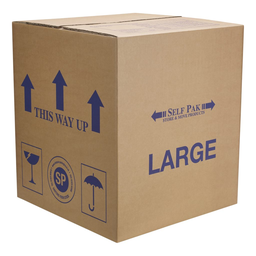
Label: cardboard